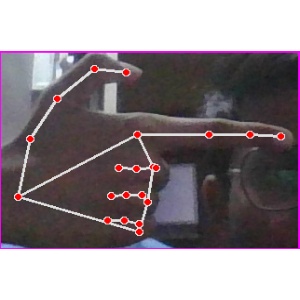
अक्षर: ब